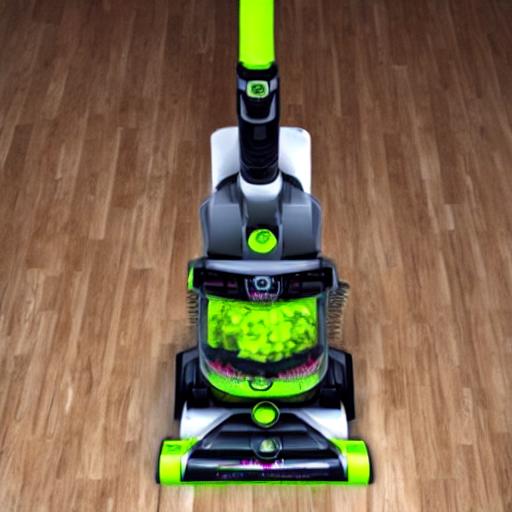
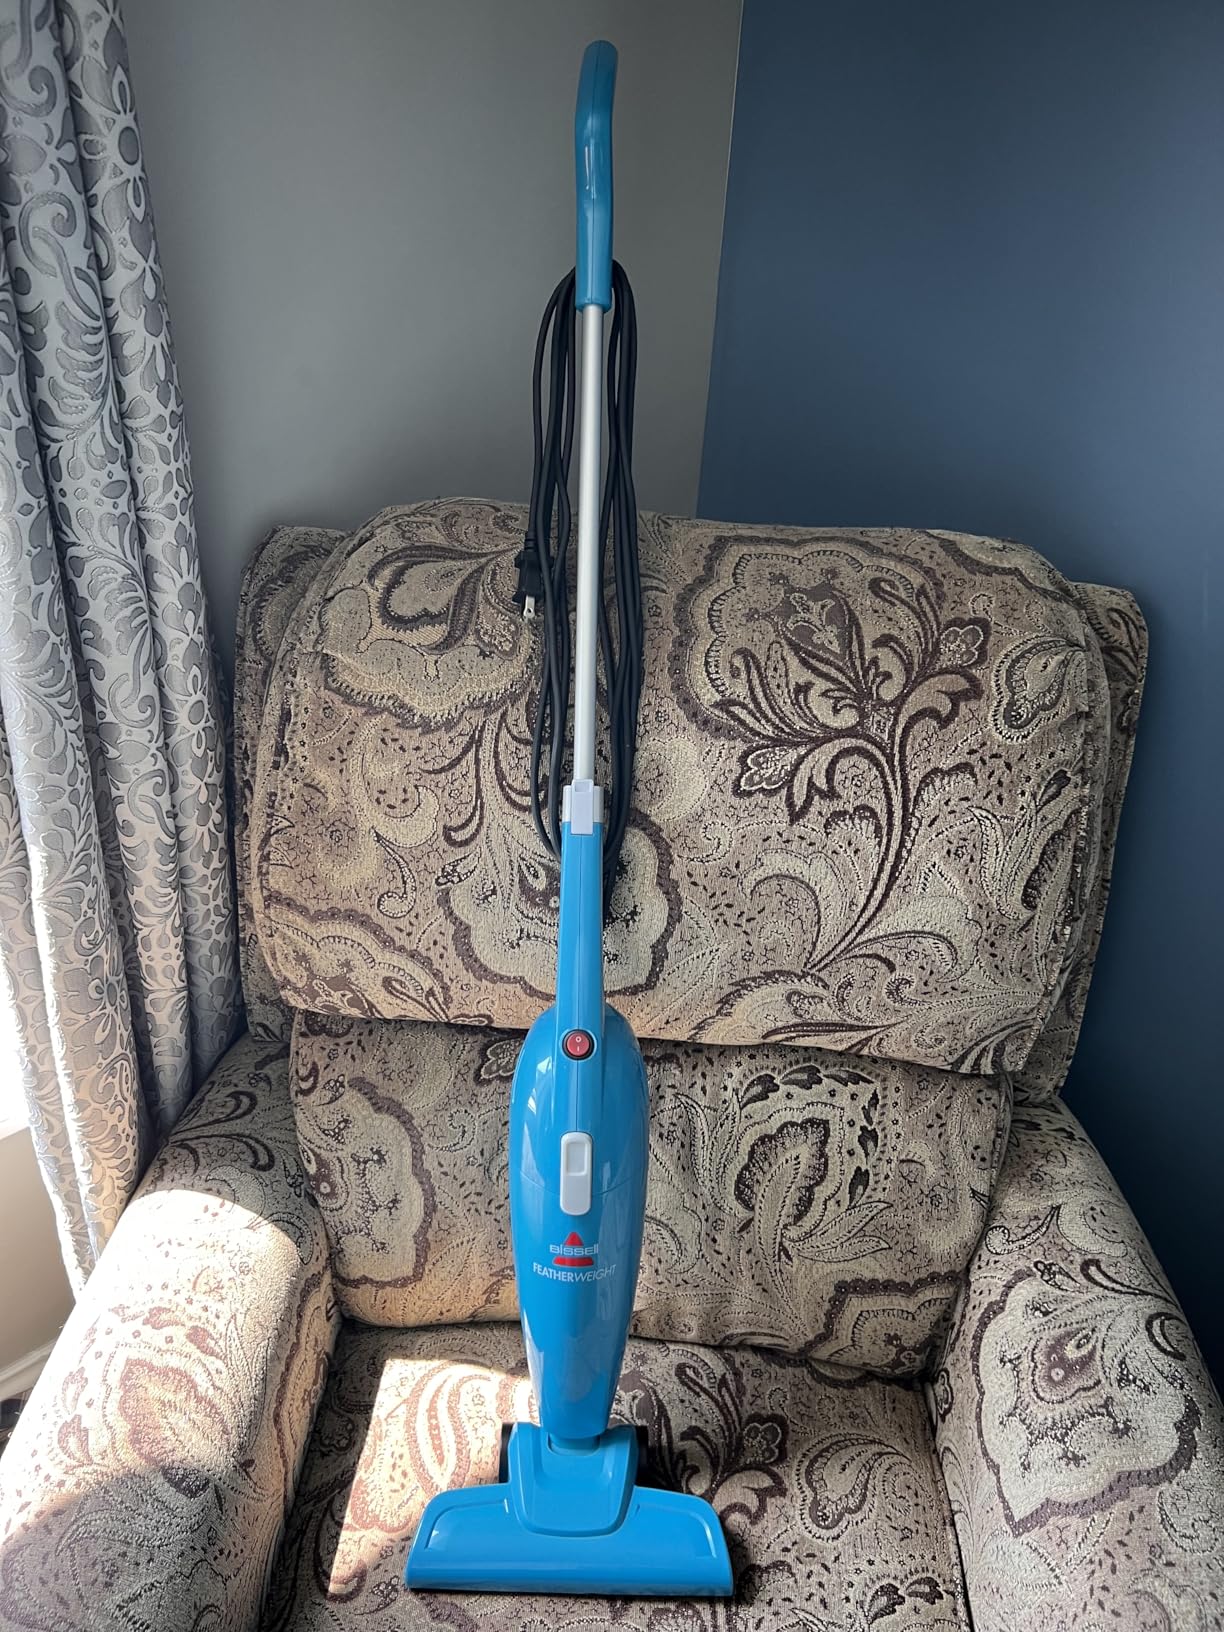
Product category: items_vacuum
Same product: no